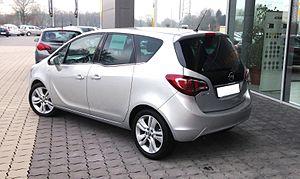
La deuxième génération d'Opel Meriva, dite Meriva B, est un minispace commercialisé depuis juin 2010, qui remplace l'Opel Meriva A.